List of Kentucky Wildcats men's basketball honorees

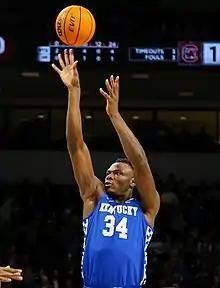
Oscar Tshiebwe is the first UK player to receive all of the NCAA-recognized national player of the year awards in a single season, doing so in 2021–22.

The Kareem Abdul-Jabbar Award has been presented by the Naismith Memorial Basketball Hall of Fame since 2015 to the top Division I center.